Ottavio Rinuccini

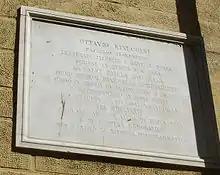
Commemorative plaque for Ottavio Rinuccini on the Via de' Rustici, Florence

Rinuccini wrote texts for some of the intermedi at the performance of "La pellegrina" at the wedding of Ferdinand I de' Medici and Christine de Lorraine in May 1589.